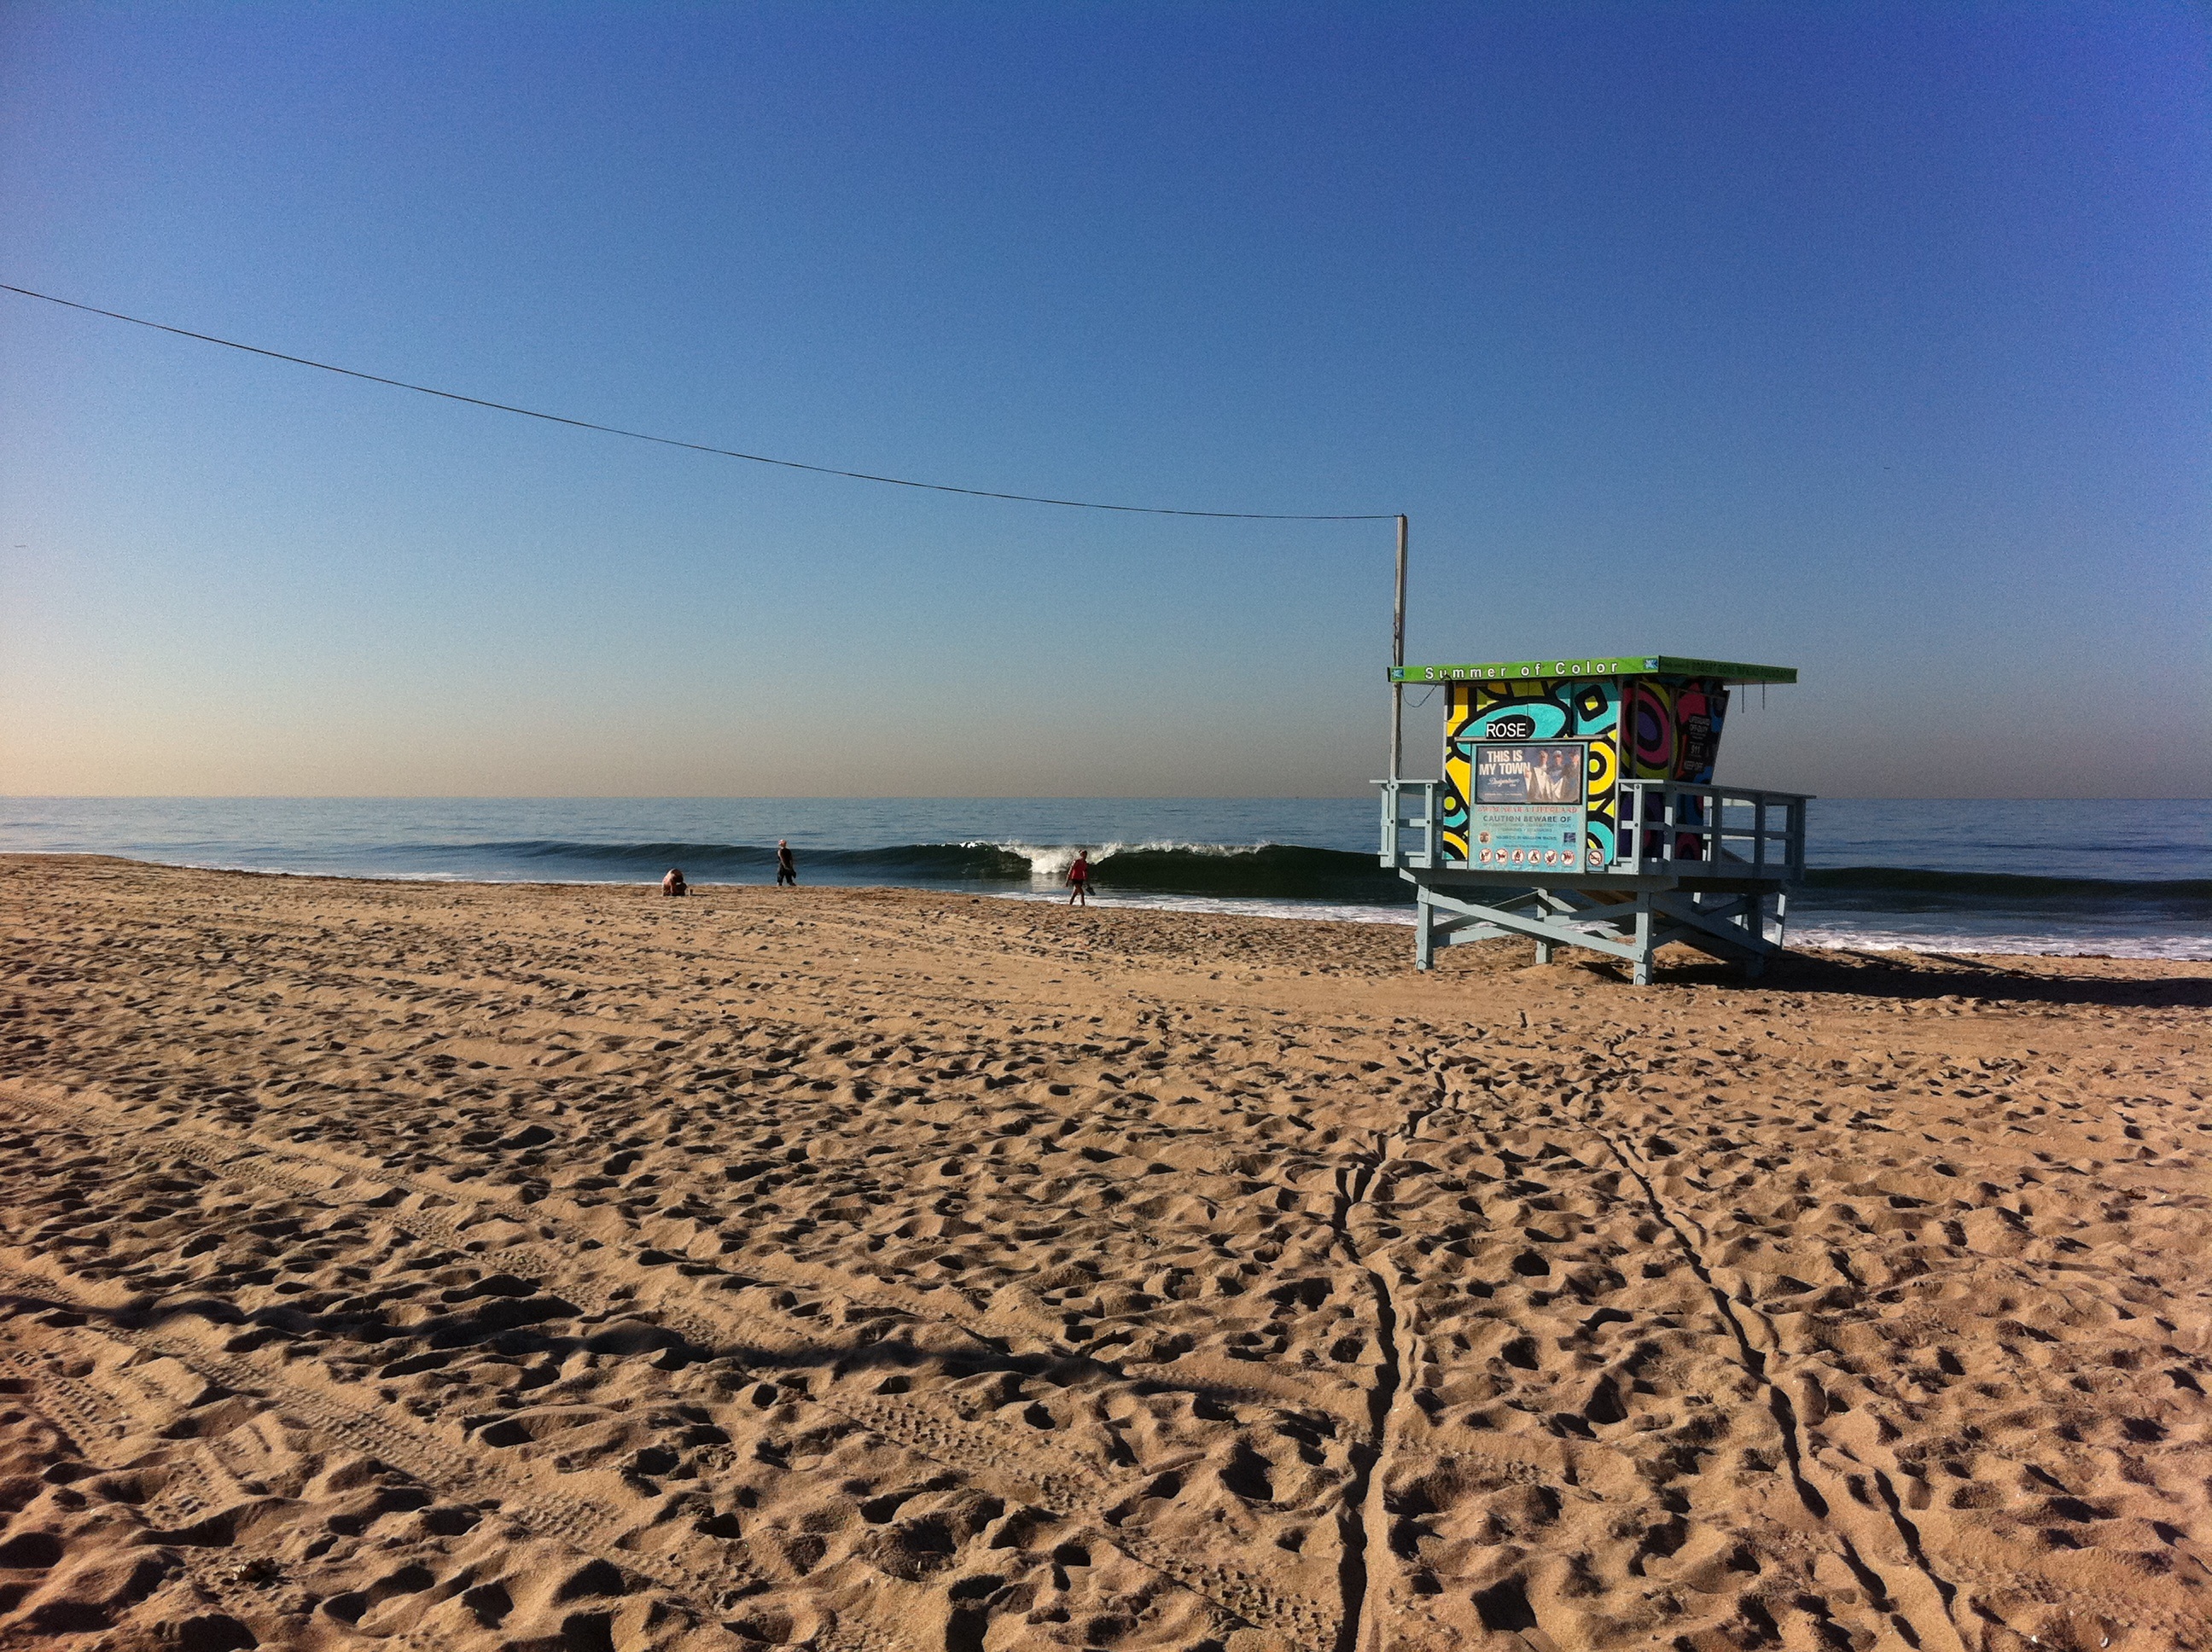
beach, sea, coast, water, sand, ocean, horizon, track, shore, wave, lifeguard, summer, vacation, bay, venice, blue, body of water, waves, himmel, cape, los angeles, natural environment